Queen Alexandra's Memorial Ode

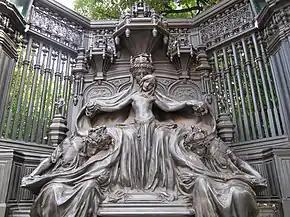
Detail of the Queen Alexandra Memorial, situated opposite St James's Palace in London

Queen Alexandra's Memorial Ode, otherwise known as "So many true Princesses who have gone", is an ode written by John Masefield and set to music for choir and orchestra by Sir Edward Elgar for the occasion of the unveiling of Sir Alfred Gilbert's memorial to Queen Alexandra on 8 June 1932 outside Marlborough House in London.